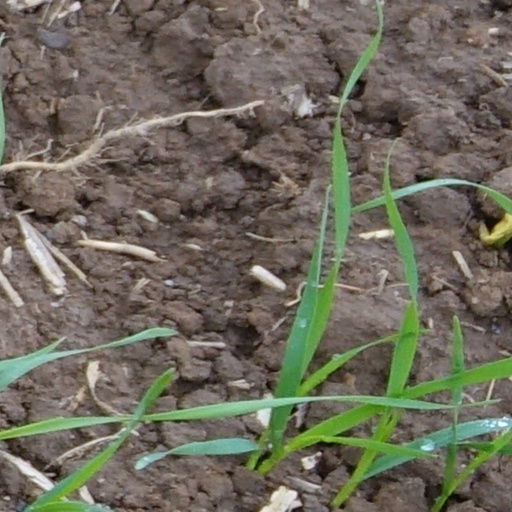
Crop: wheat